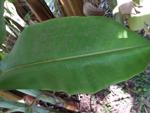
Label: healthy